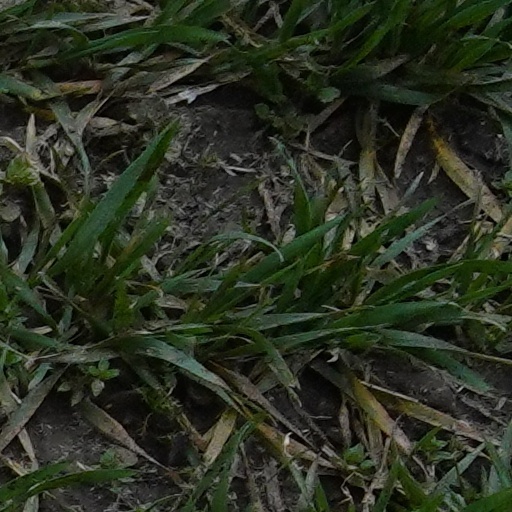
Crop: wheat